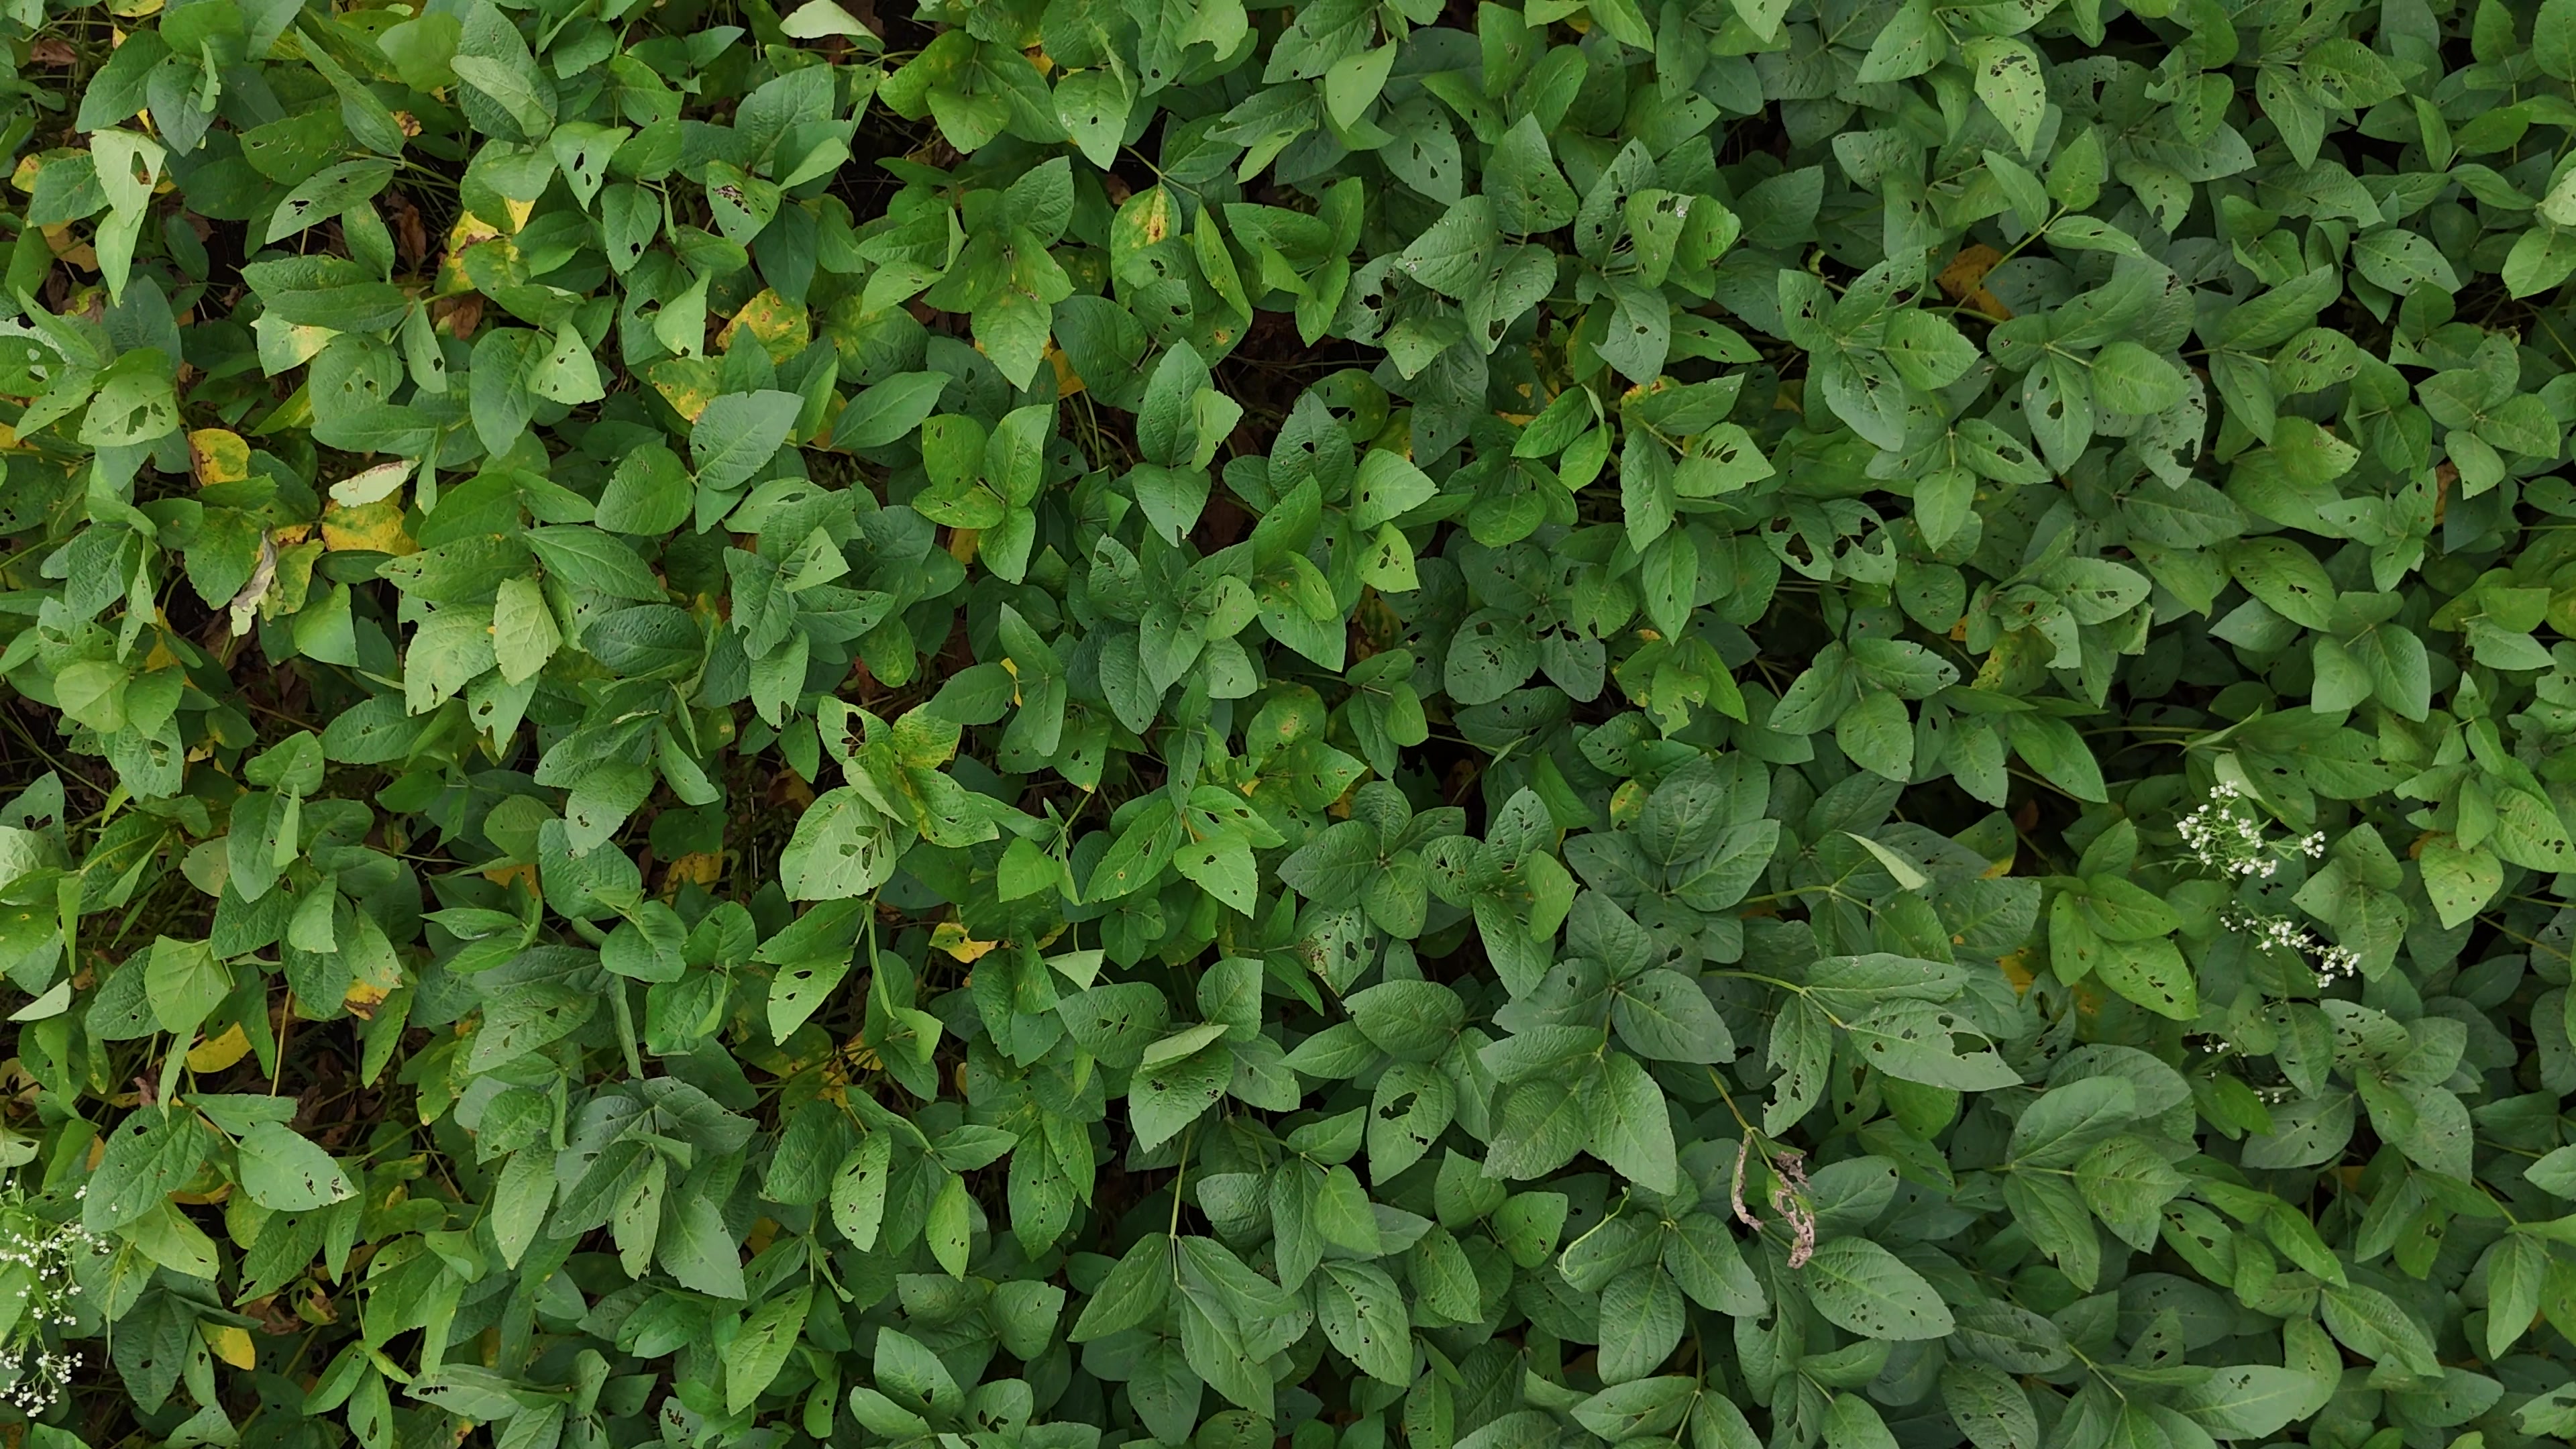
Label: Semilooper_Pest